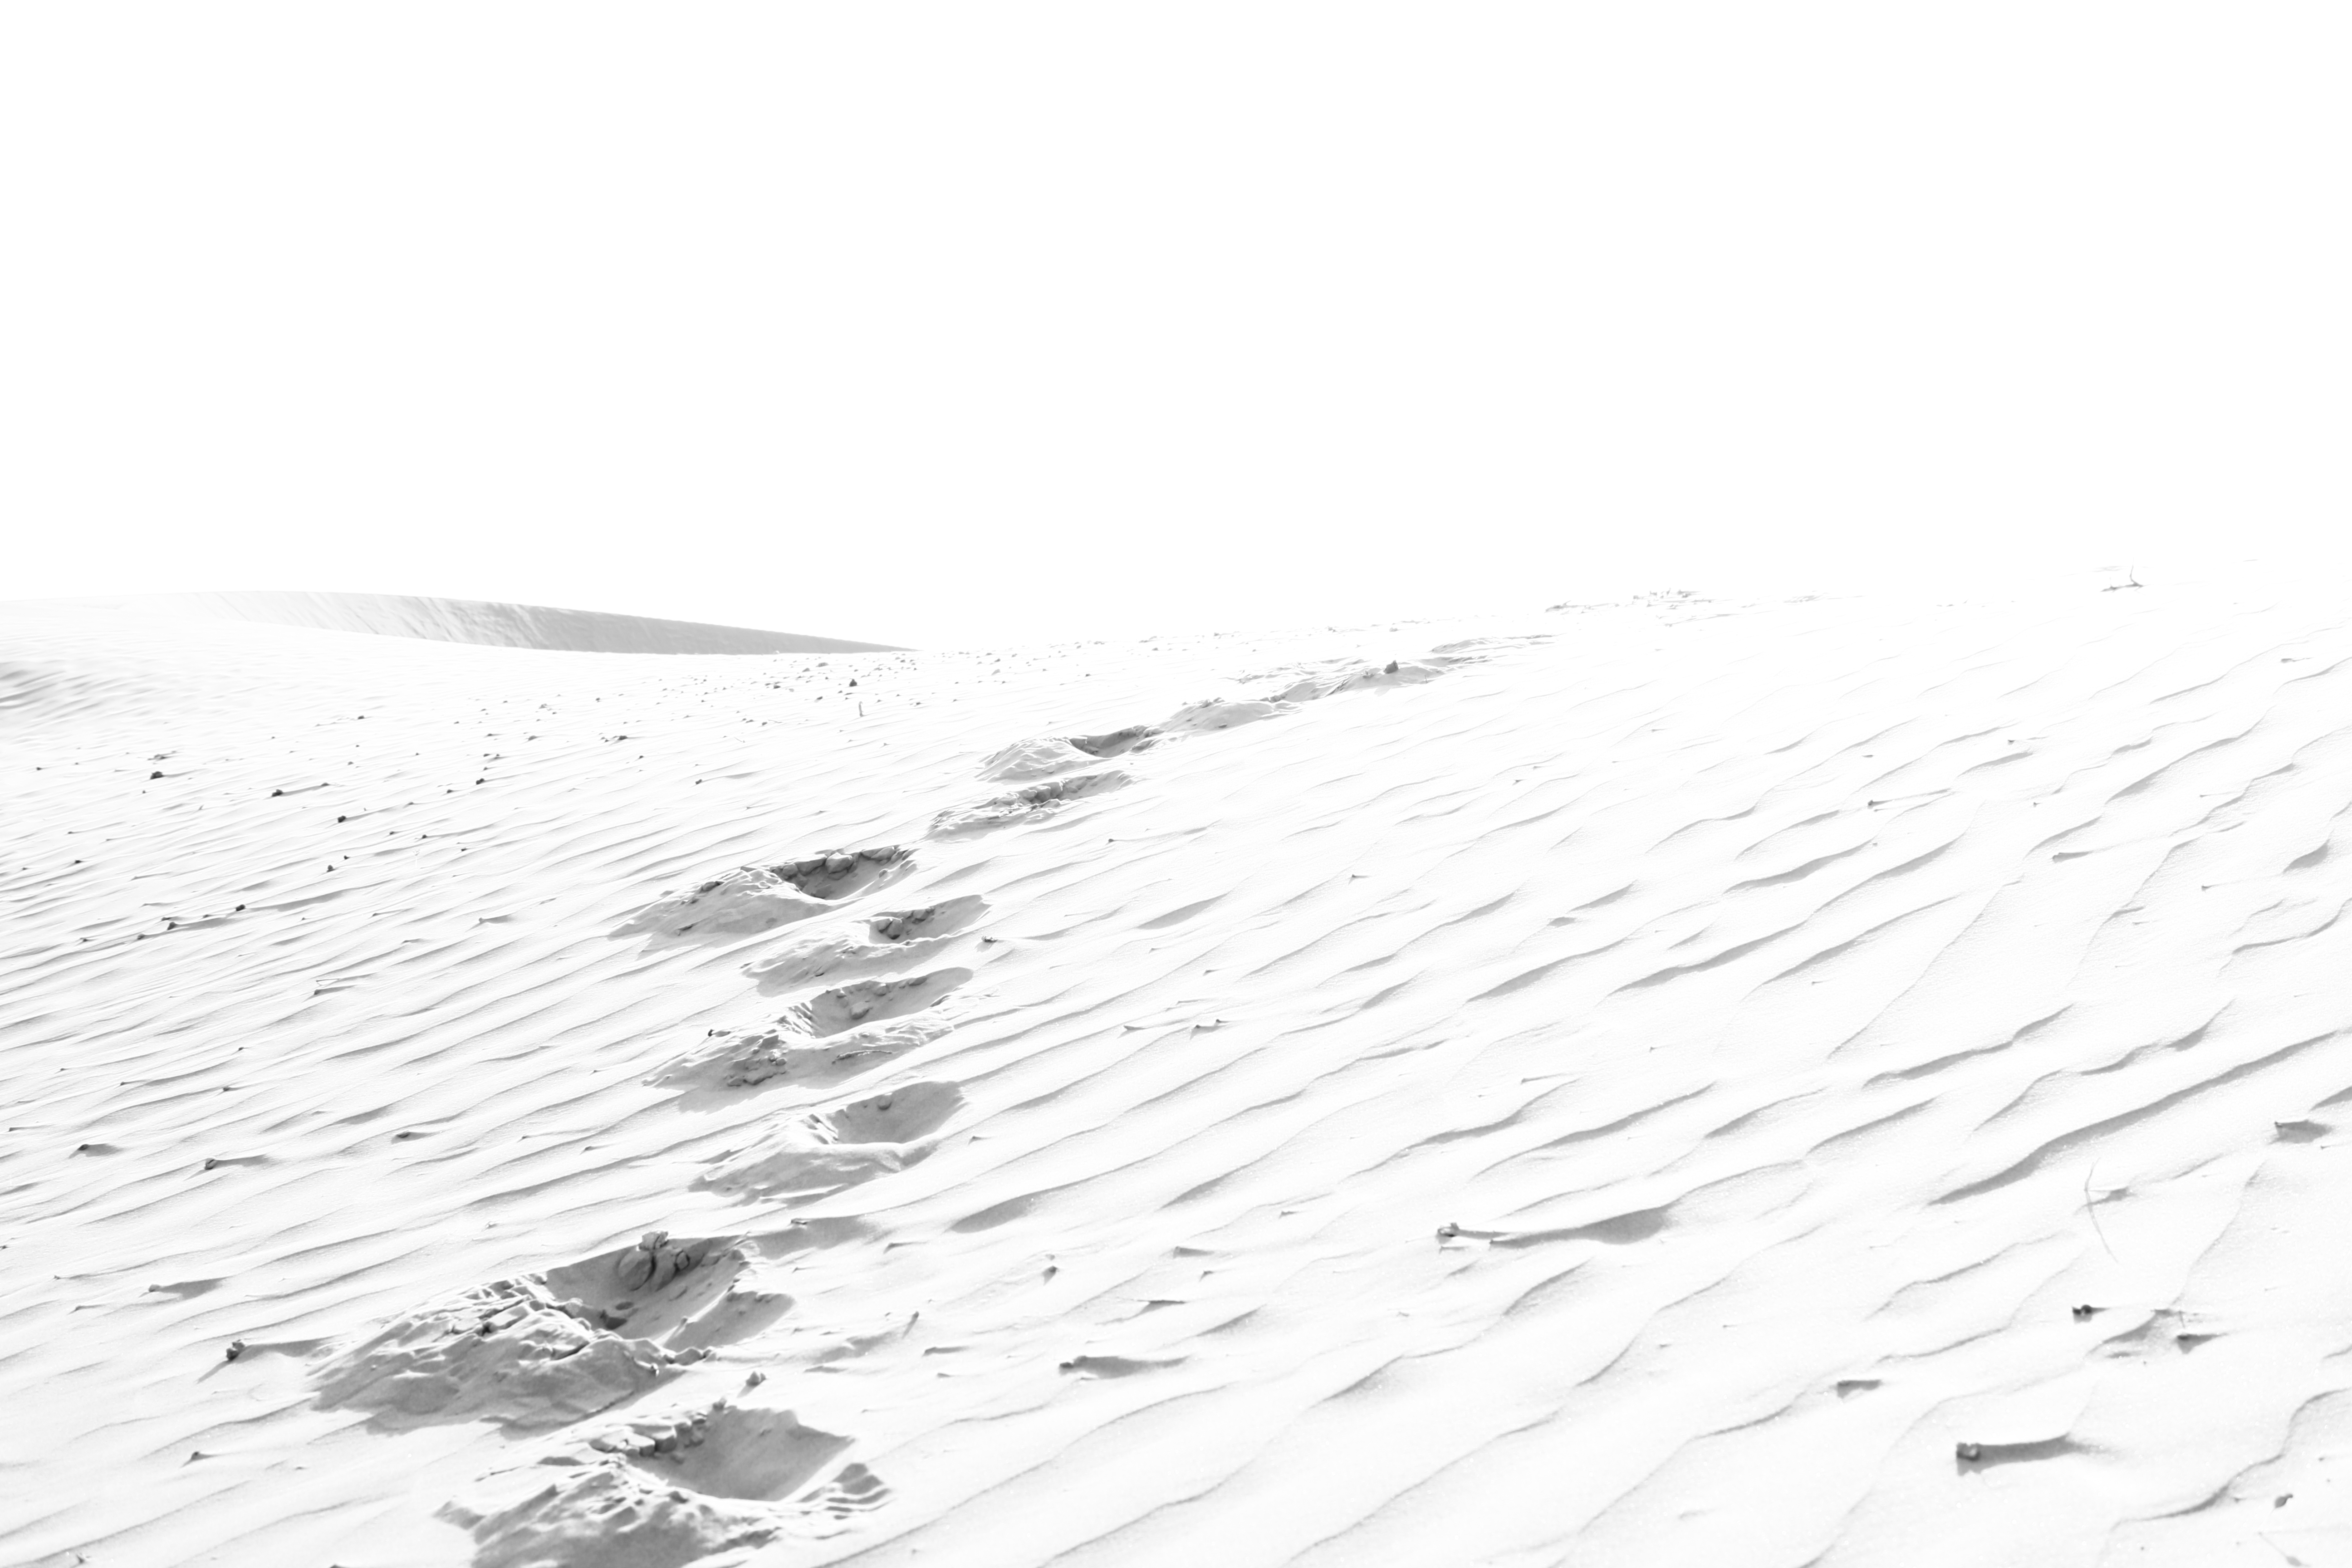
deserto, pakistan, white, slope, geological phenomenon, line, black and white, tree, snow, monochrome, sand, landscape, stock photography, terrain, dune